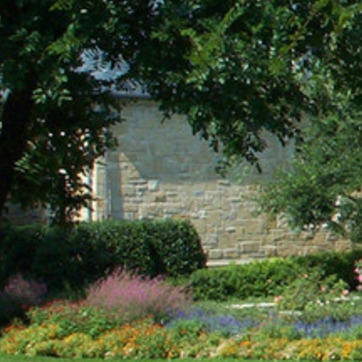
Material: brick